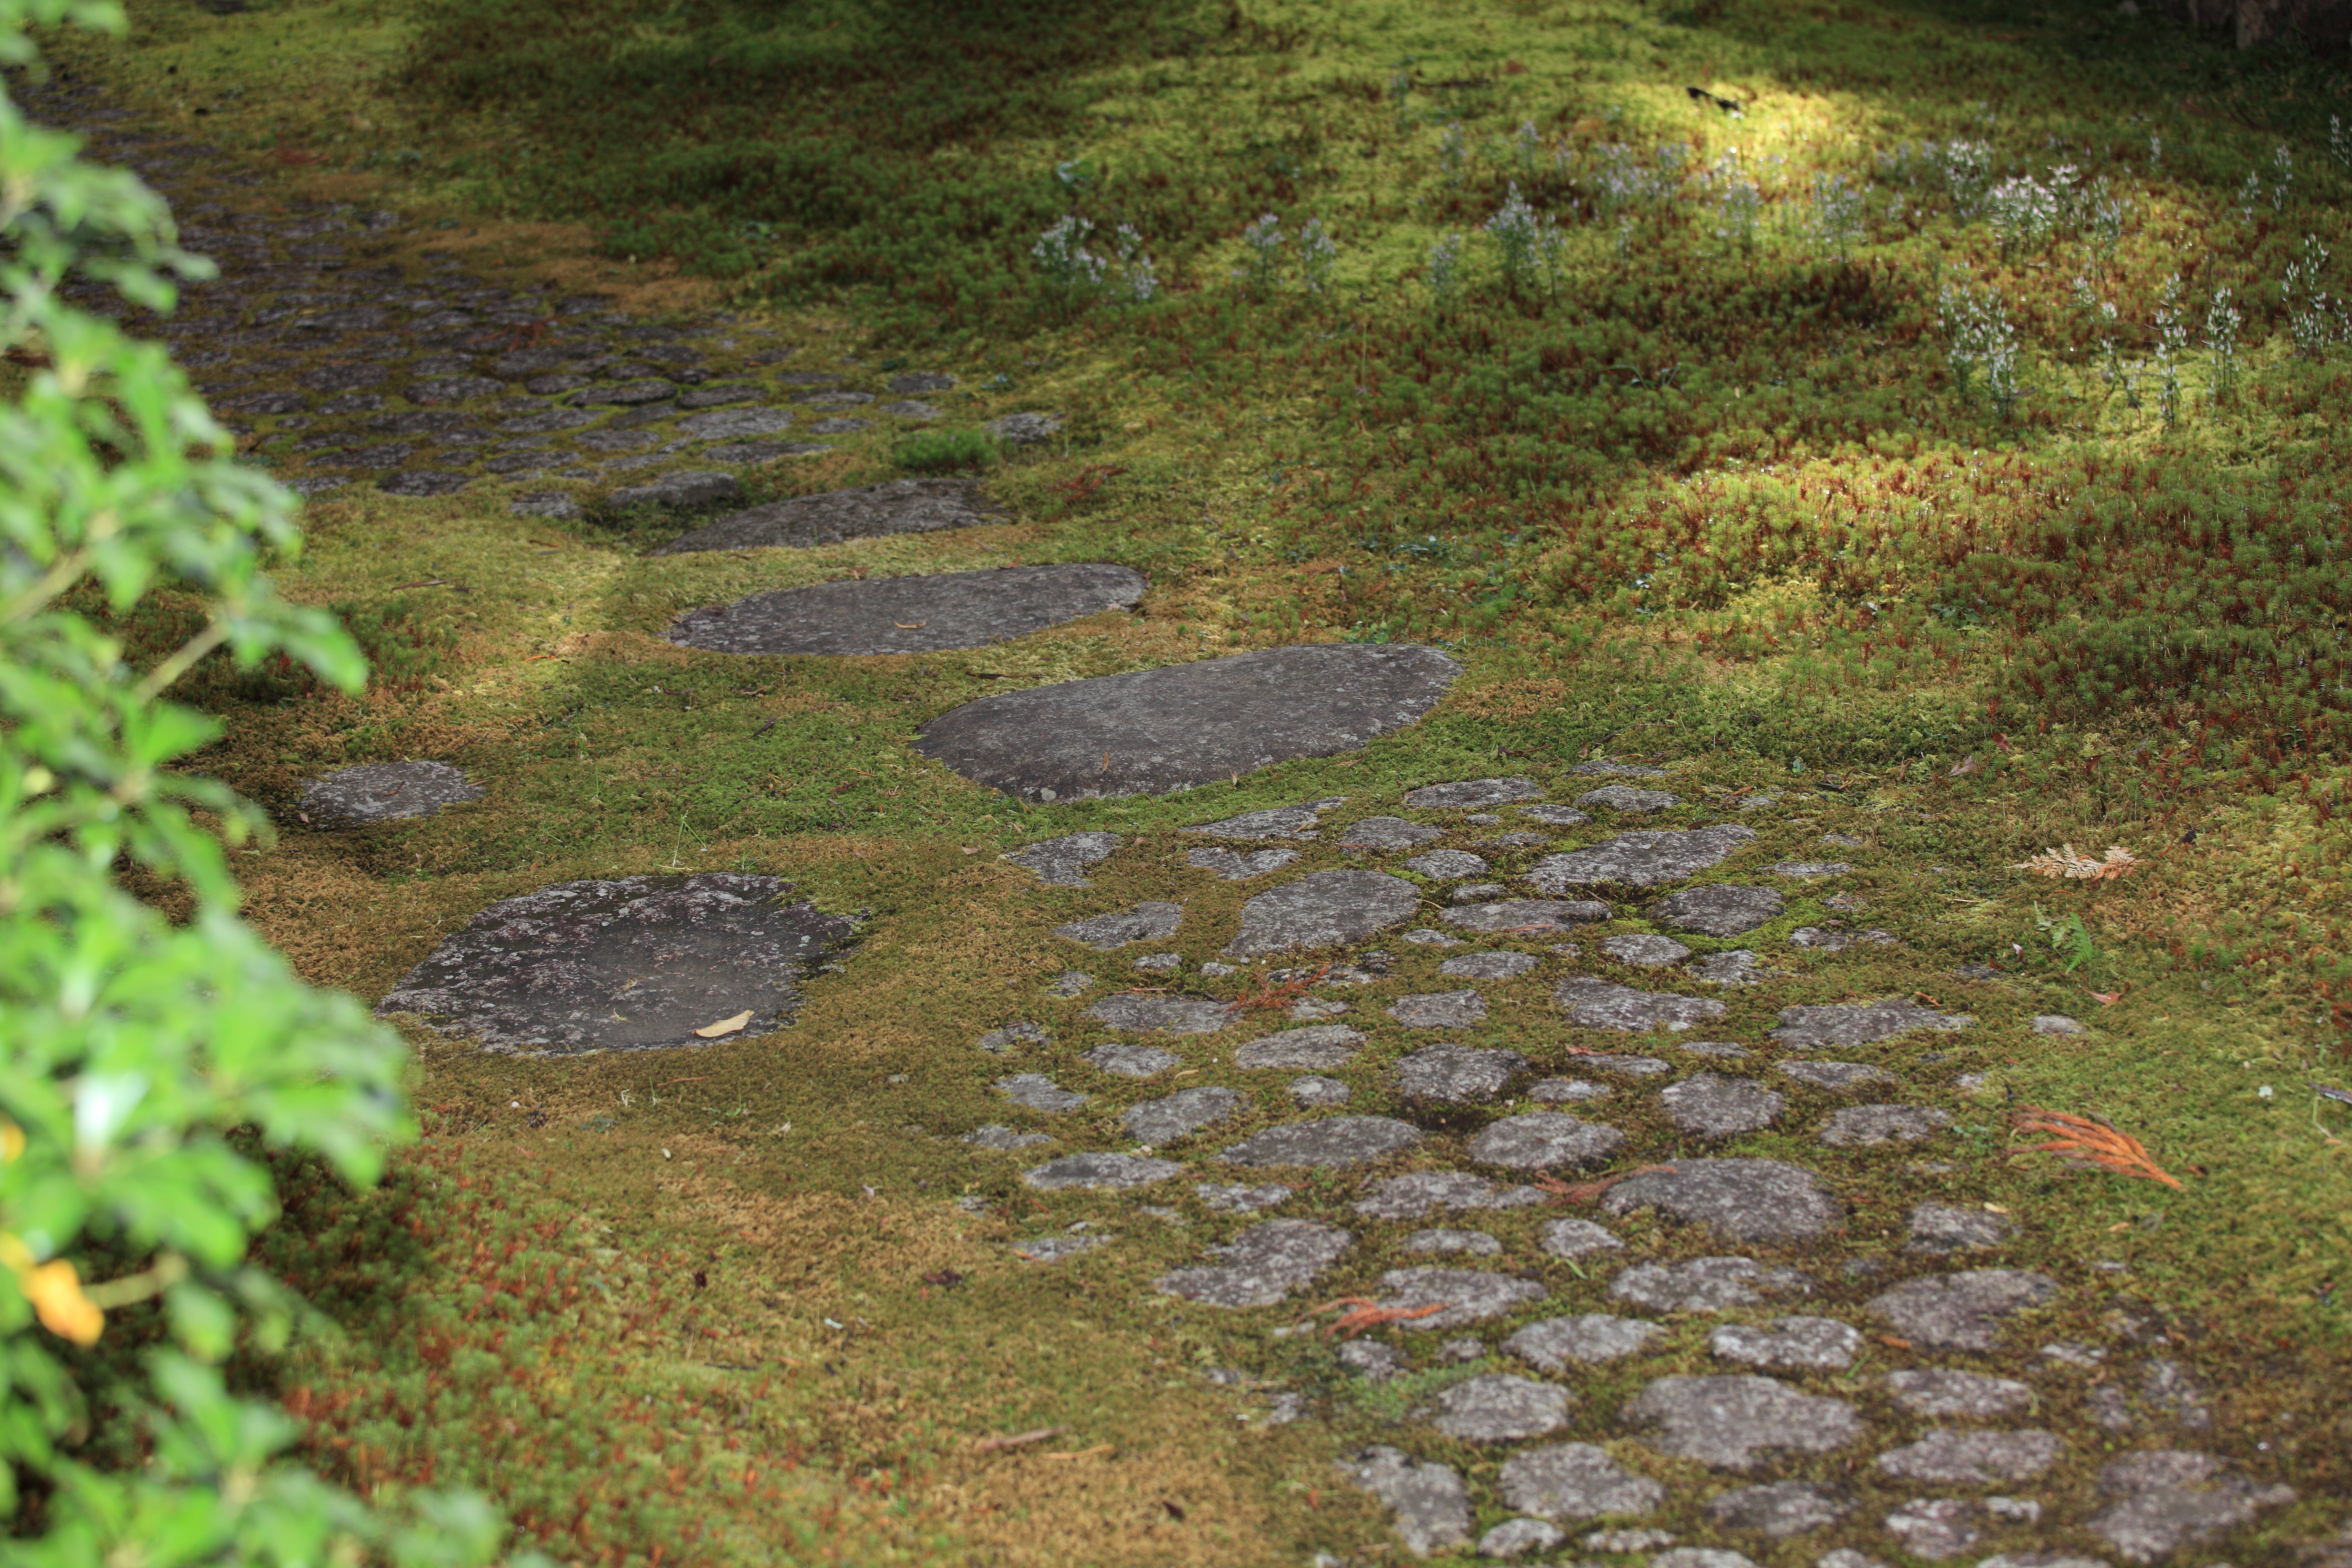
grass, rock, trail, lawn, stone, pavement, walkway, pond, stream, high, soil, garden, cool image, shrine, tochigi, 5d, hires, woodland, yard, markii, hi, res, resolution, kanuma, furuminejinja, kohohen